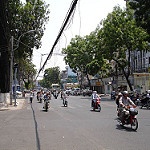
Scene: Outdoor